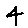
Label: 4